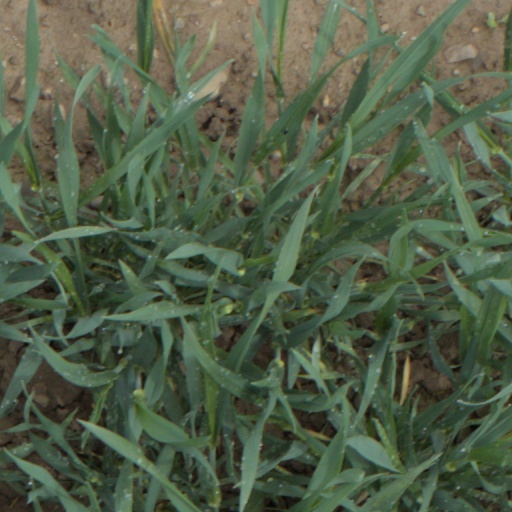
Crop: wheat